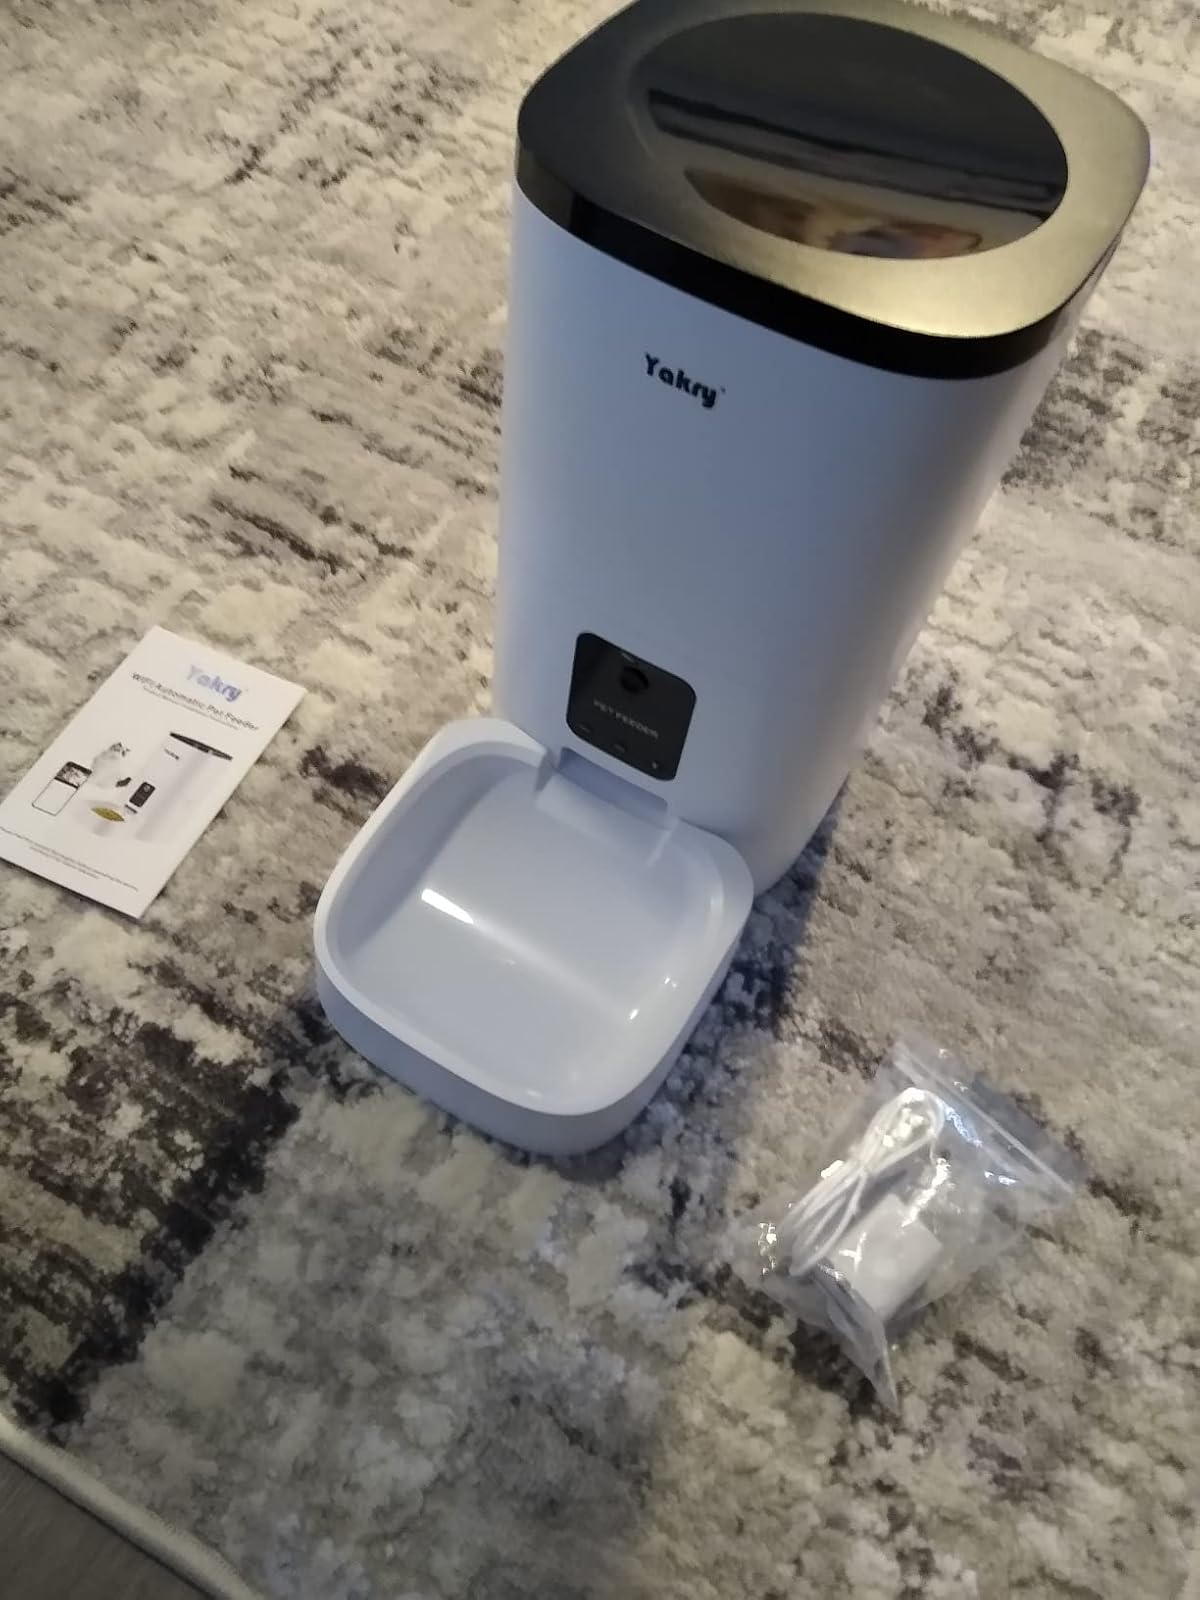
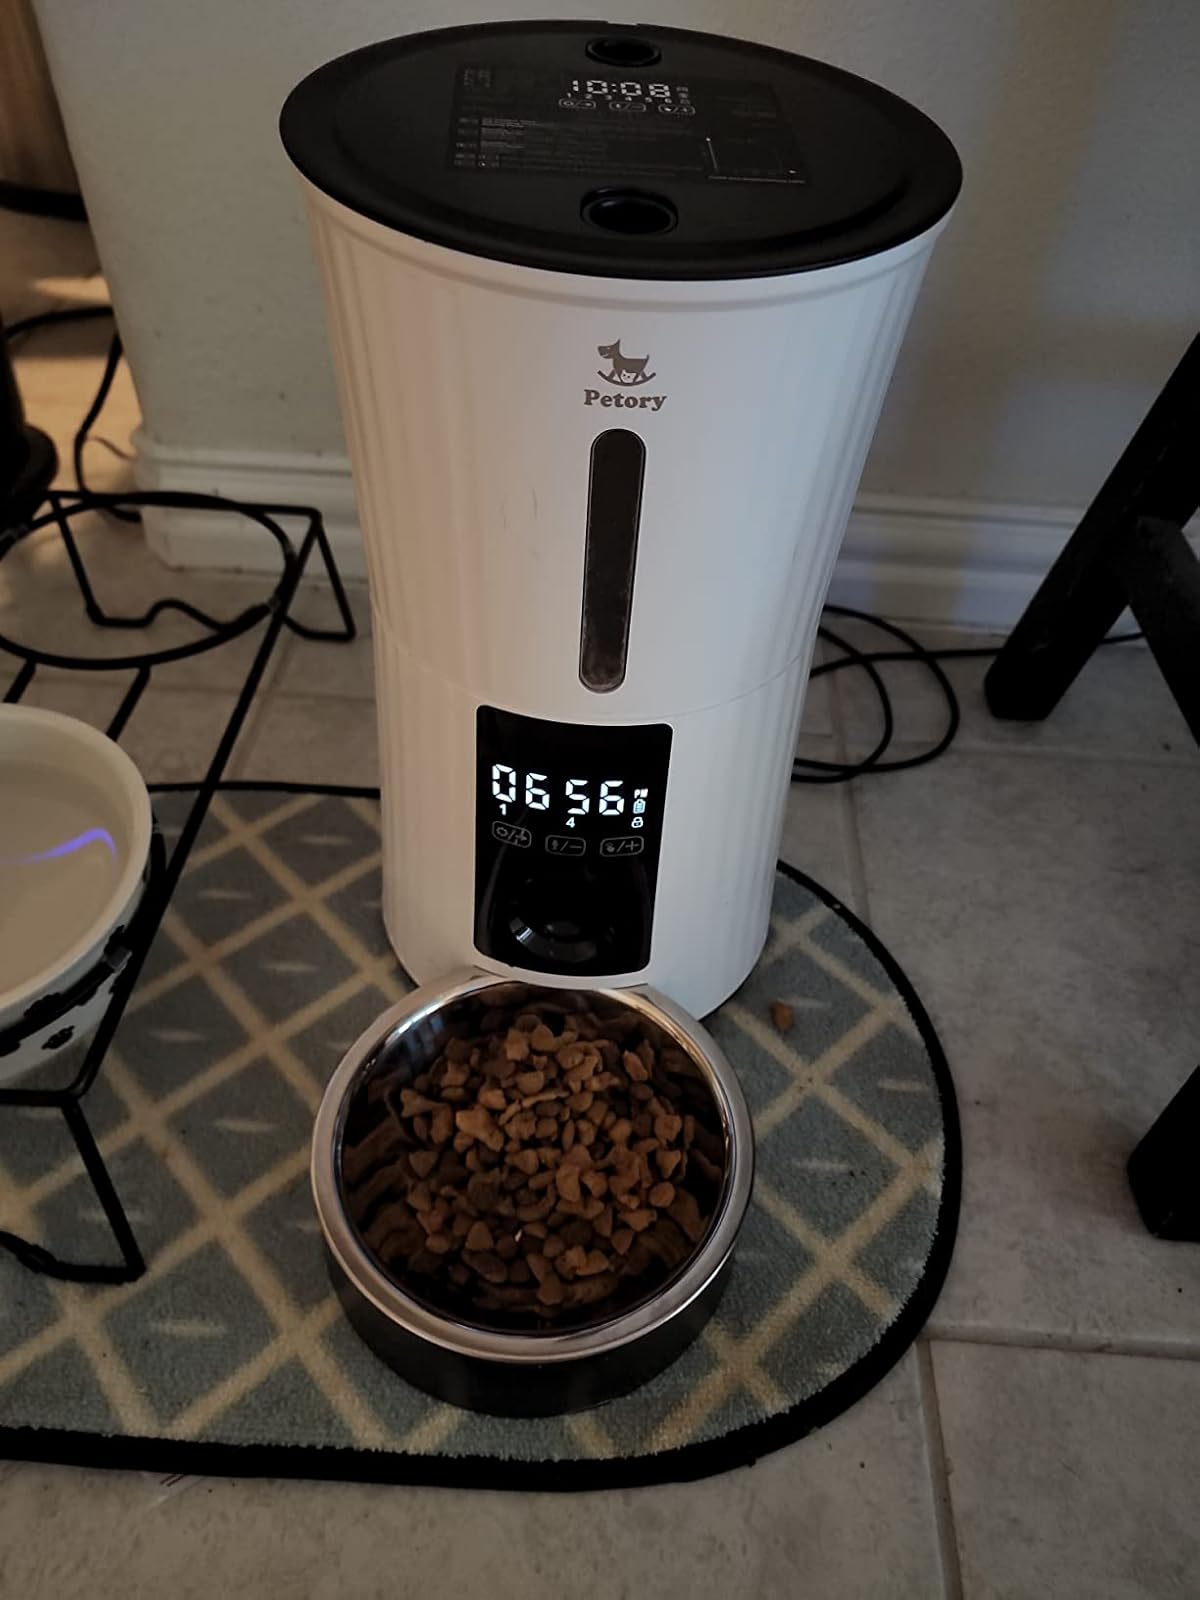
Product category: items_feeder
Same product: no